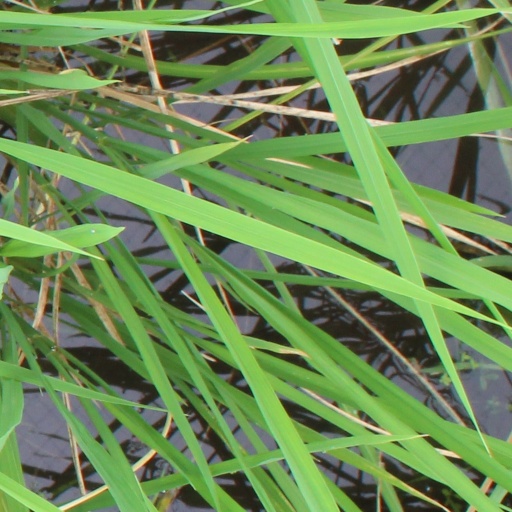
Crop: rice